46th Siege Battery, Royal Garrison Artillery

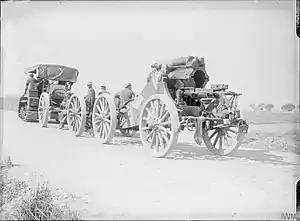
9.2-inch howitzer broken down into three loads for road movement.

The Germans launched their long-expected Spring Offensive against Third and Fifth Armies on 21 March. In the Arras sector this was restricted to heavy bombardment, including severe gas shelling of Feuchy. 46th Siege Bty suffered one gun of its forward section put out of action and a number of casualties. 19th Brigade carried out some pre-arranged SOS shoots to assist the neighbouring VI Corps to the south. The following day its batteries fired continuously, harassing enemy roads and batteries, and in the afternoon firing at masses of Germans preparing to attack VI Corps, which had to give some ground under heavy pressure. Meanwhile Feuchy was still being shelled and 46th Siege Bty's forward position was vacated, the guns coming into action again at Spider Corner, still under fire. Overnight VI Corps had to fall back to its third line trenches because of the disaster further south, where the 'Great Retreat' was under way. Throughout the morning of 23 March the batteries continued shelling enemy-held trenches, roads, and bodies of troops around Monchy-le-Preux, which had been abandoned the previous day. The pressure on VI and XVII Corps had eased, but the gas shelling of Feuchy was now so bad that 46th Siege Bty was ordered to vacate the village and Spider Corner and fall back to the St Nicholas suburb of Arras.